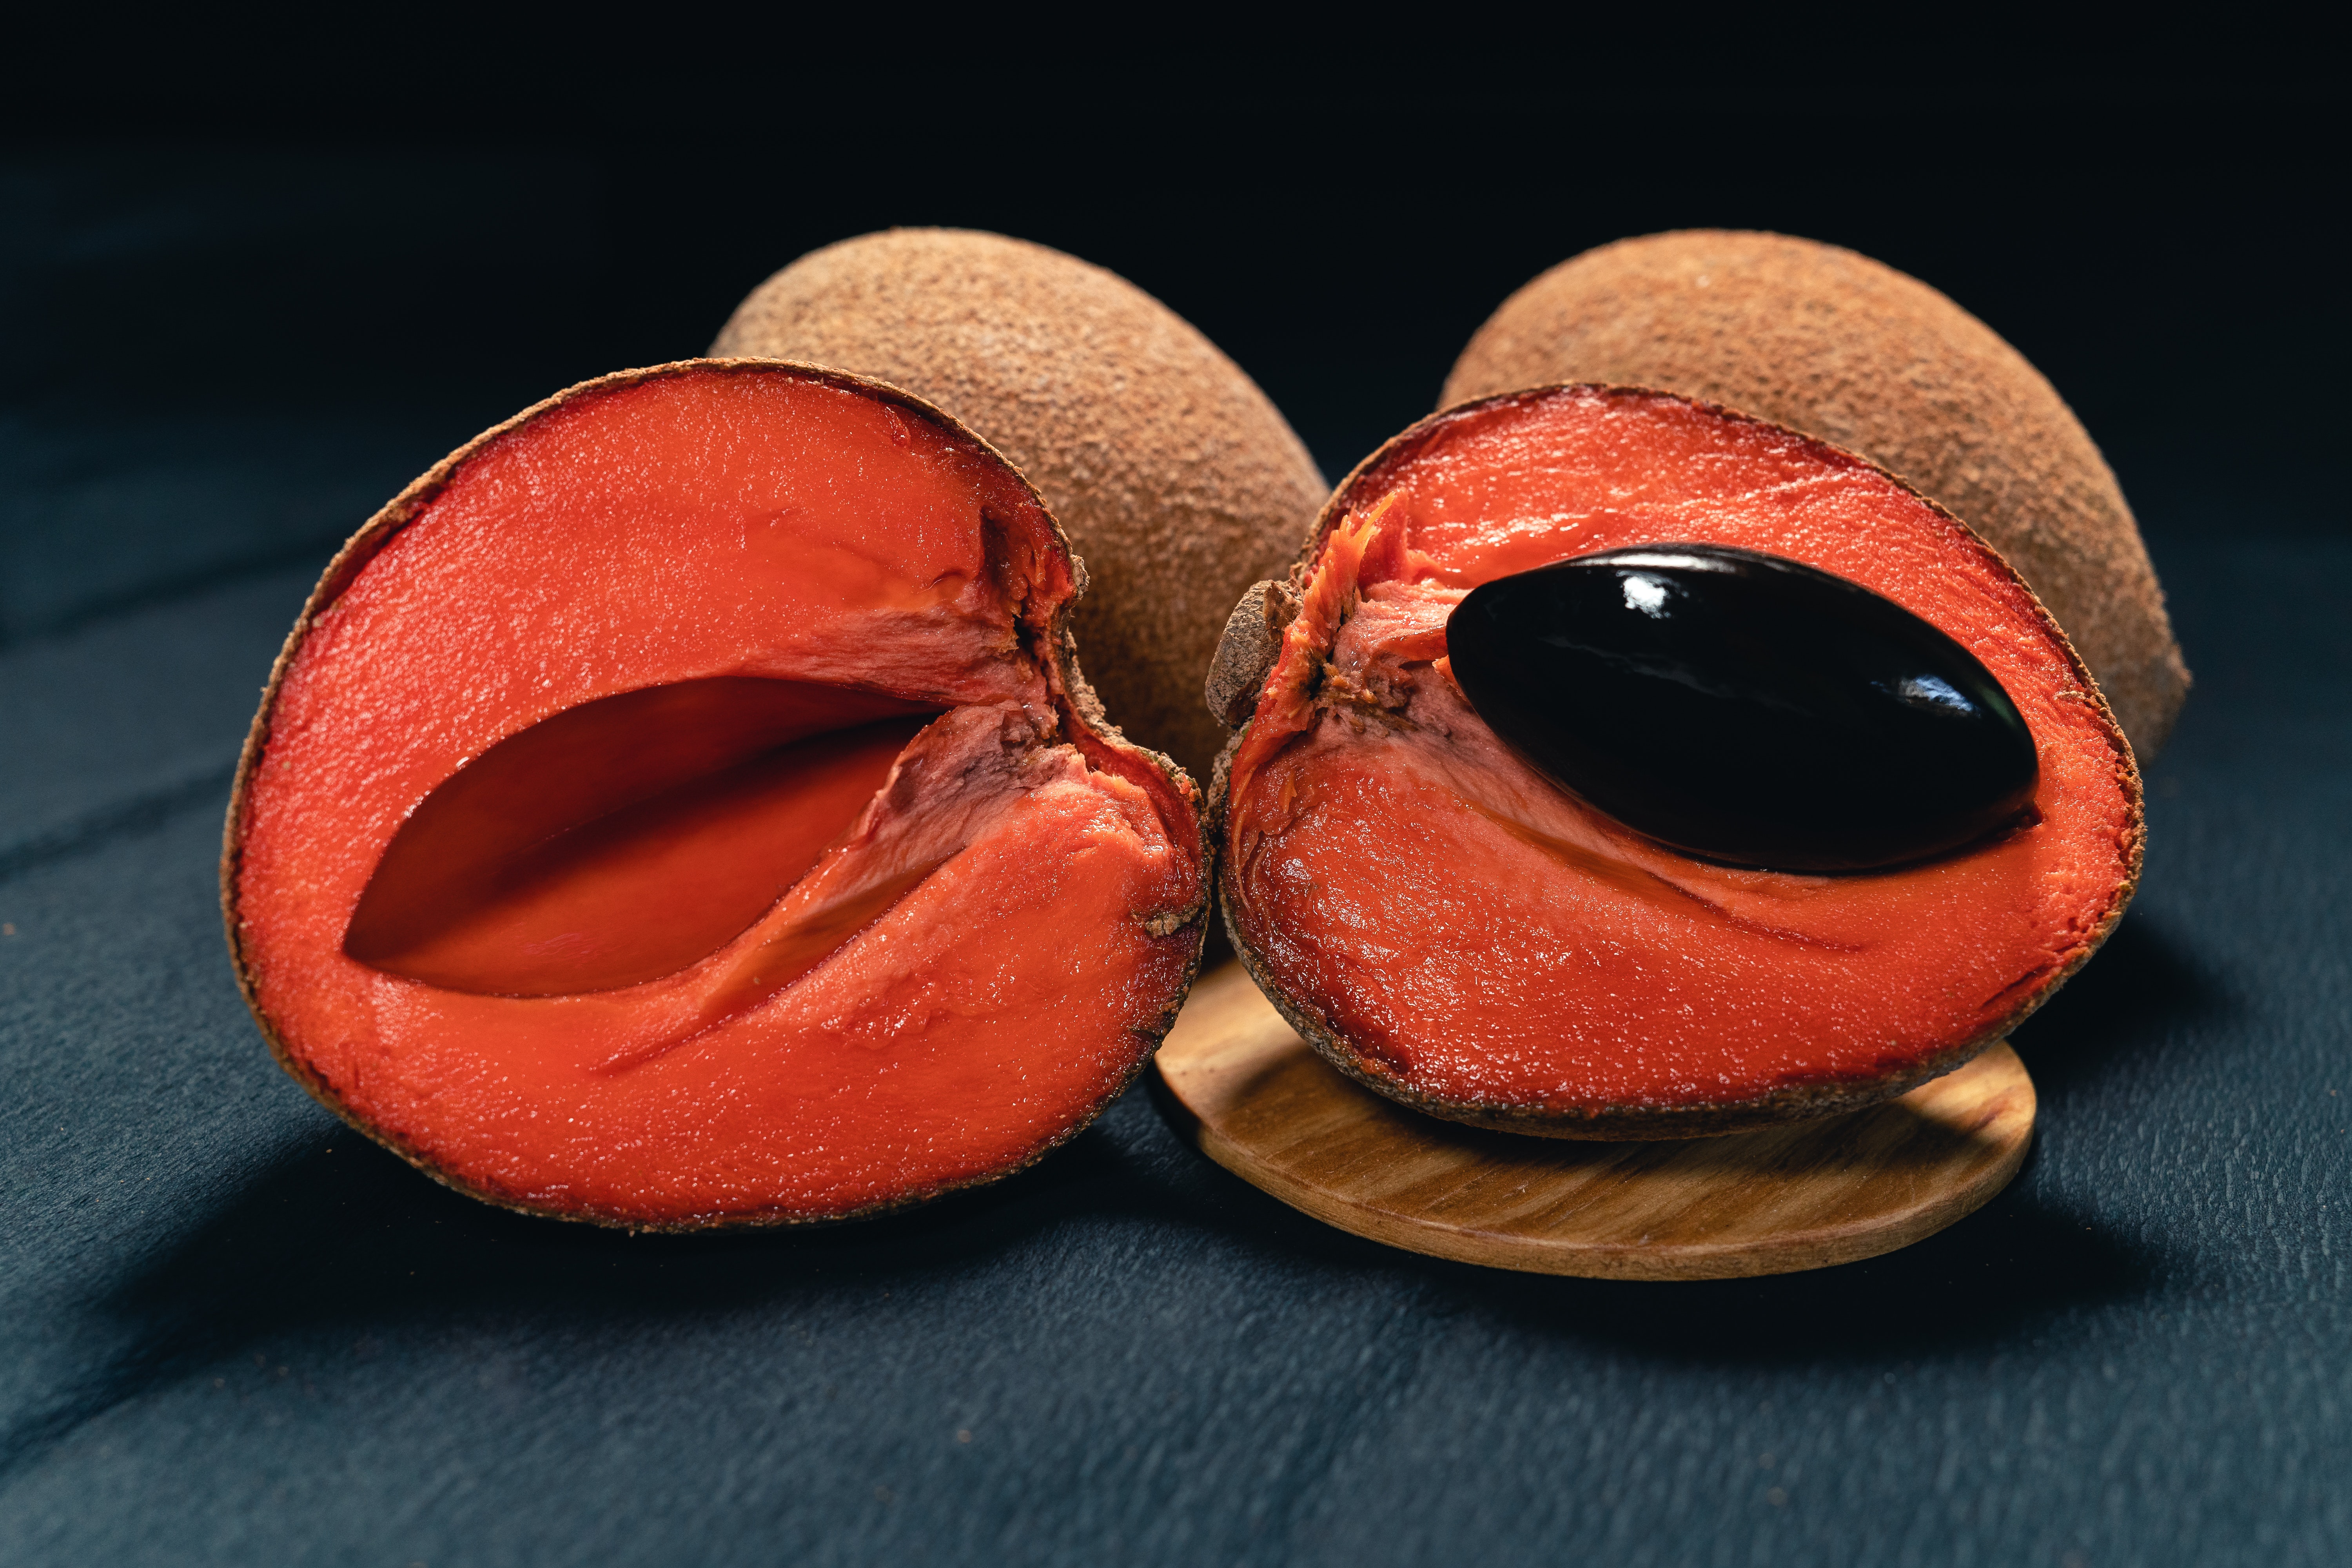
fruit, wood, Baby toddler shoe, carmine, peach, eyewear, athletic shoe, synthetic rubber, art, still life photography, still life, fur, magenta, thread